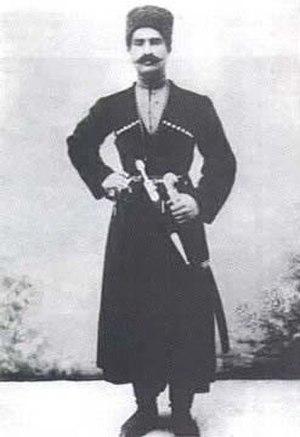
Reza Savad-Koohi, futur Reza Chah, alors colonel de la Brigade Cosaque Persane, en 1917
Reza Chah Pahlavi, aussi écrit Rizā Shāh Pahlevi ou plus rarement Reza Iᵉʳ, Reza Chah Iᵉʳ ou Pahlavi Iᵉʳ, né à Alasht le 15 mars 1878 et mort à Johannesburg le 26 juillet 1944, est l'empereur de Perse de 1925 à 1941 et le fondateur de la dynastie Pahlavi. À différentes époques, il est également connu sous les noms de Reza Pahlavan, Reza Savad-Koohi, Reza Khan, Reza Khan Mir-Panj, Reza Sedar Sepah, Reza Pahlavi, ayant d’abord été militaire, chef des armées, ministre de la Guerre puis Premier ministre avant d'être empereur entre 1925 et 1941.